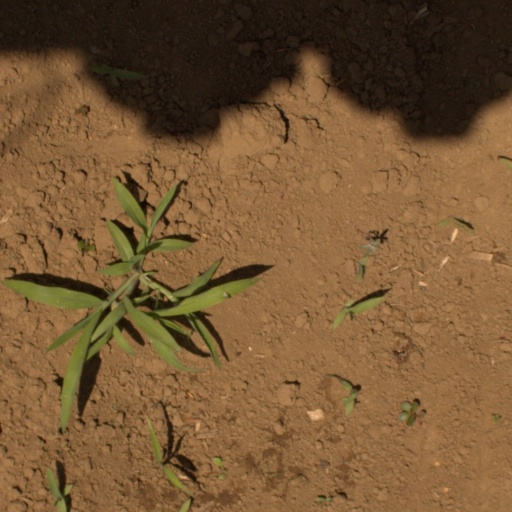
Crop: Jerusalem artichoke